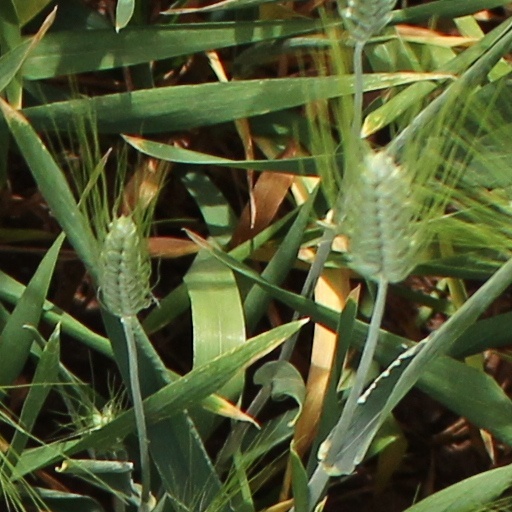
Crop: wheat